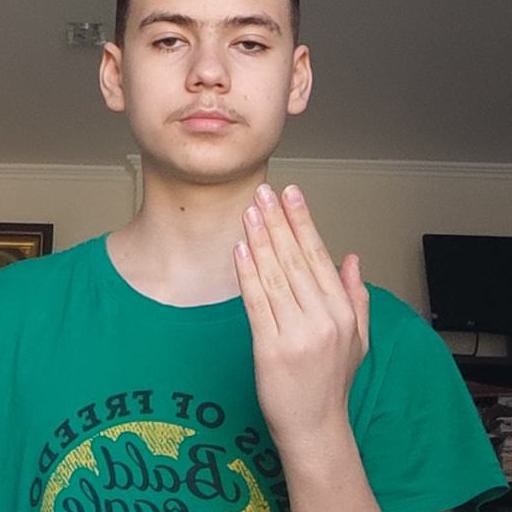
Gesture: stop_inverted